MoneyGram

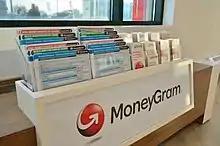
MoneyGram products

In November 2012, MoneyGram International admitted to anti-money laundering (AML) and wire fraud violations as a result of a criminal complaint filed in the Middle District of Pennsylvania charging MoneyGram with willfully failing to maintain an effective AML program and aiding and abetting wire fraud MoneyGram services were used by unrelated parties involved in mass marketing and consumer phishing scams that defrauded thousands of victims in the United States.